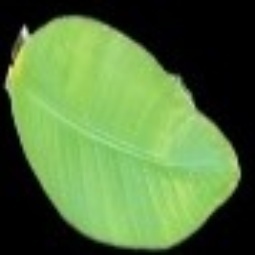
Label: Sulphur